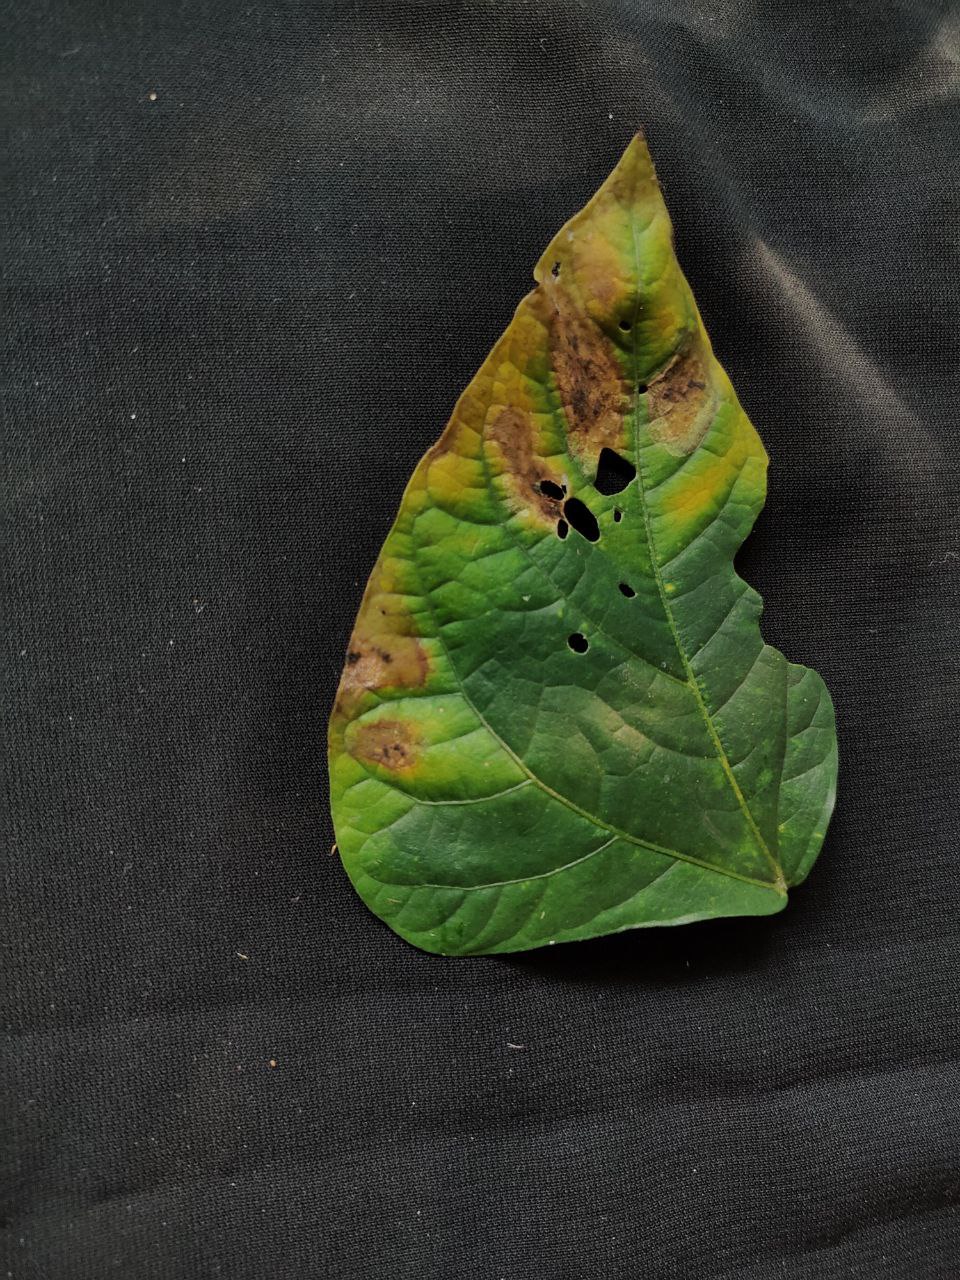
Crop: cowpea
Leaf condition: Bacterial wilt